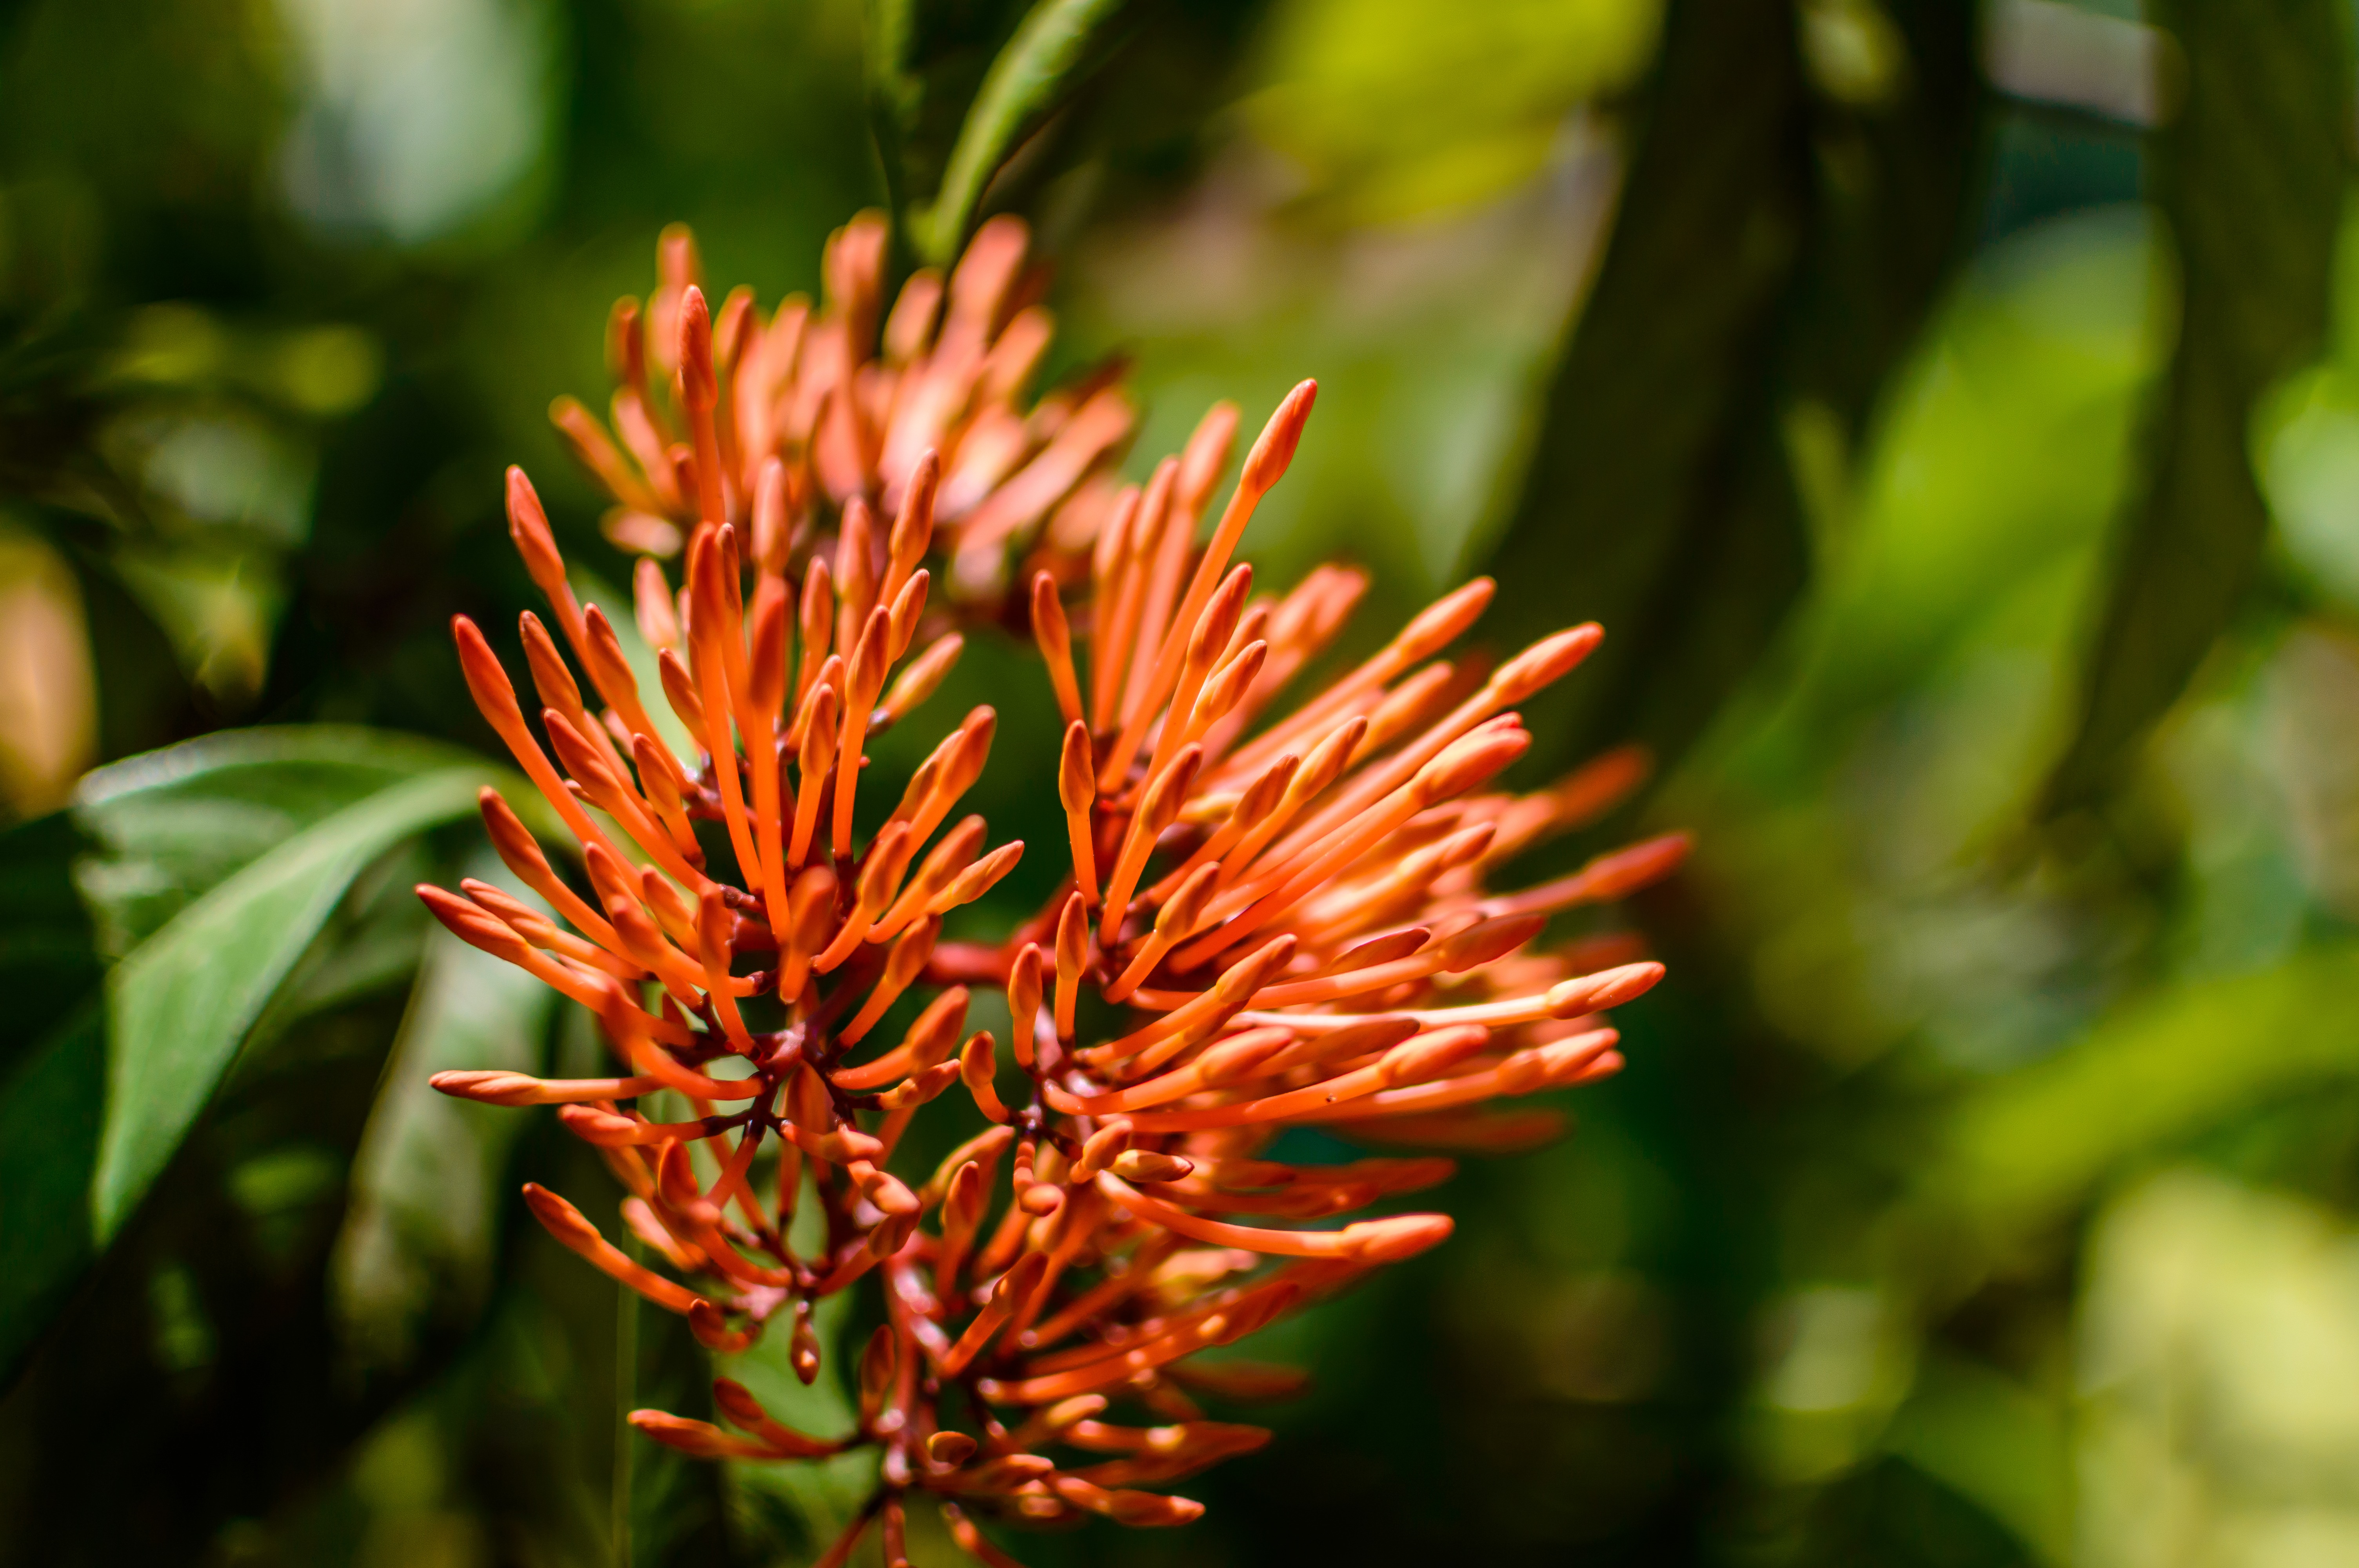
nature, blossom, plant, stem, leaf, flower, petal, bloom, floral, environment, orange, green, herb, natural, fresh, botany, agriculture, flora, botanical, wildflower, close up, outdoors, vegetation, shrub, horticulture, organic, macro photography, flowering plant, land plant